Geographers' A–Z Street Atlas

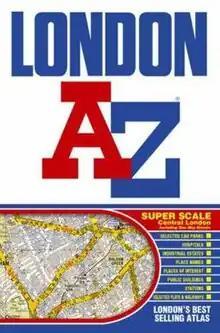

The Geographers' A–Z Street Atlas, commonly shortened to A–Z (pronounced "Ay to Zed"), is a title given to any one of a range of atlases of streets in the United Kingdom formerly produced by Geographers' A–Z Map Company Limited, now published by HarperCollins.